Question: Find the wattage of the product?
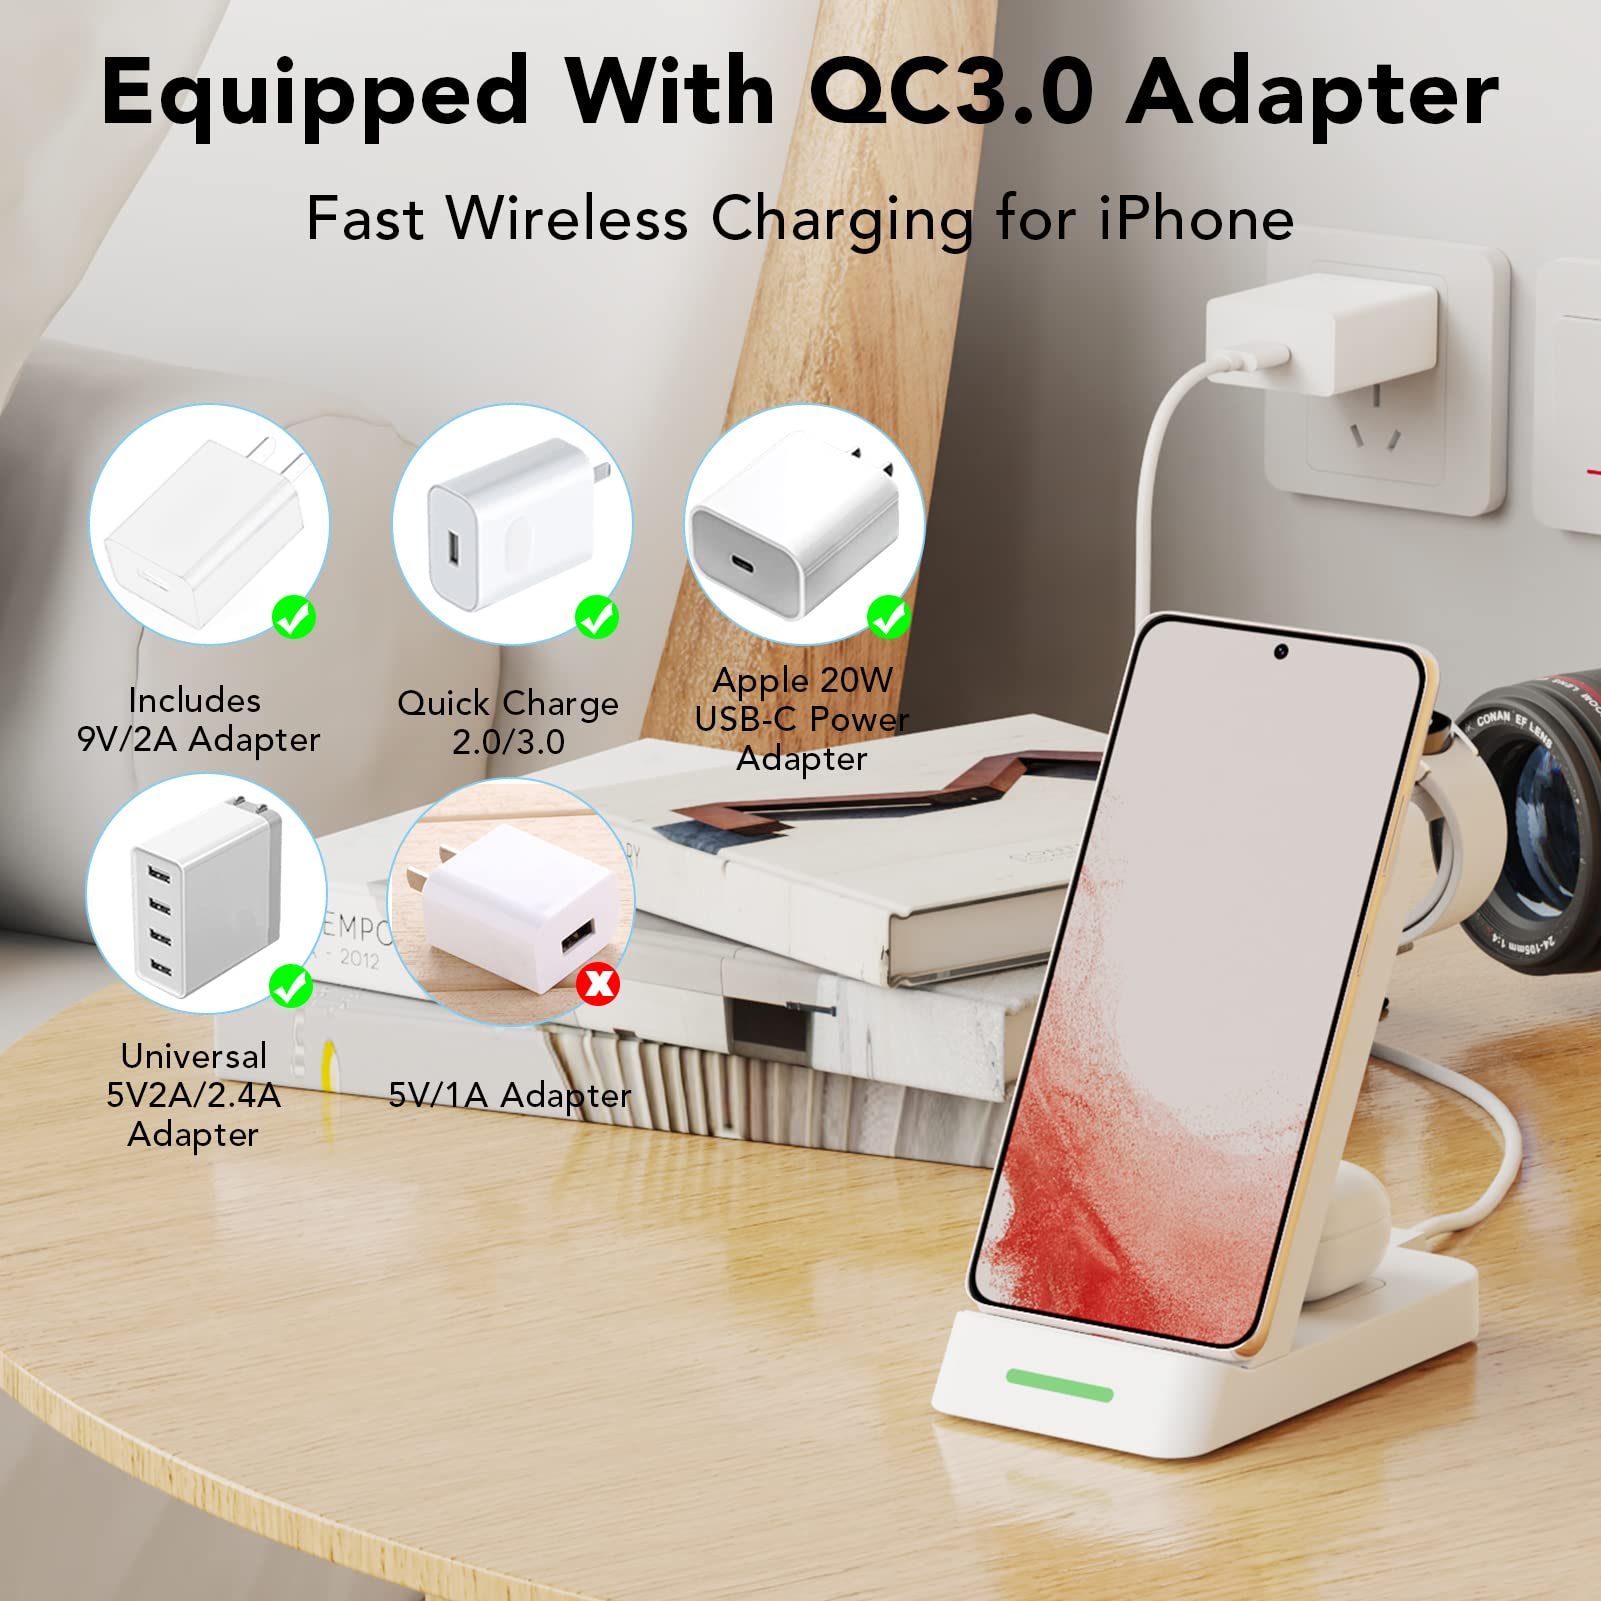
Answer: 20.0 watt